Ara the Handsome

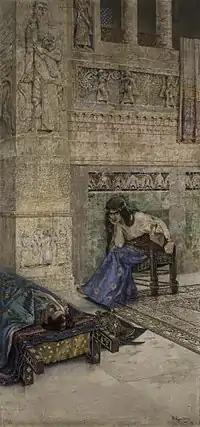
Shamiram stares at the corpse of Ara the Handsome (painting by Vardges Sureniants, 1899).

Ara the Handsome (or the Beautiful) is a legendary Armenian hero and king. He is the son of the legendary king Aram and a descendant of the Armenian patriarch Hayk. Scholars believe that Ara, Aram and Hayk were originally deities who were later reinterpreted as legendary human heroes. Ara represented a dying-and-rising agricultural god and is thought to have embodied fertility within the Indo-European triad of sovereignty, war, and fertility, along with Hayk and Aram. Ara is the subject of a popular legend in which the Akkadian queen Semiramis ("Shamiram" in Armenian), desiring the handsome Armenian king, wages war against Armenia to capture him and bring him back to her, alive. Ara is killed in the war, and Semiramis attempts to bring him back to life.